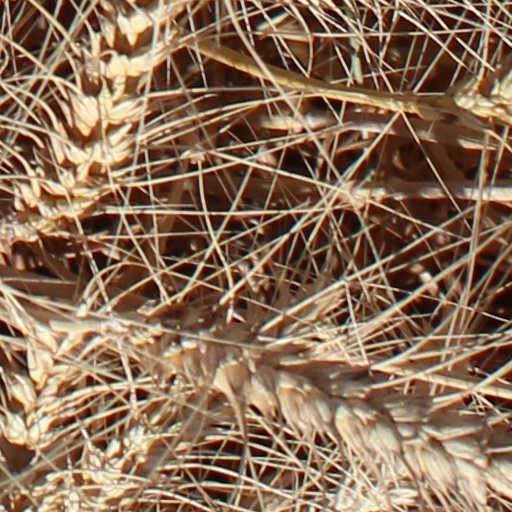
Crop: wheat